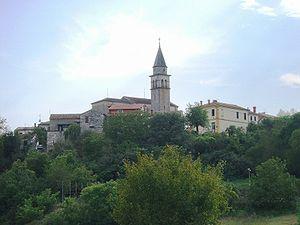
Beram est une localité de Croatie située en Istrie, dans la municipalité de Pazin, dans le comitat d'Istrie. En 2001, la localité comptait 234 habitants.